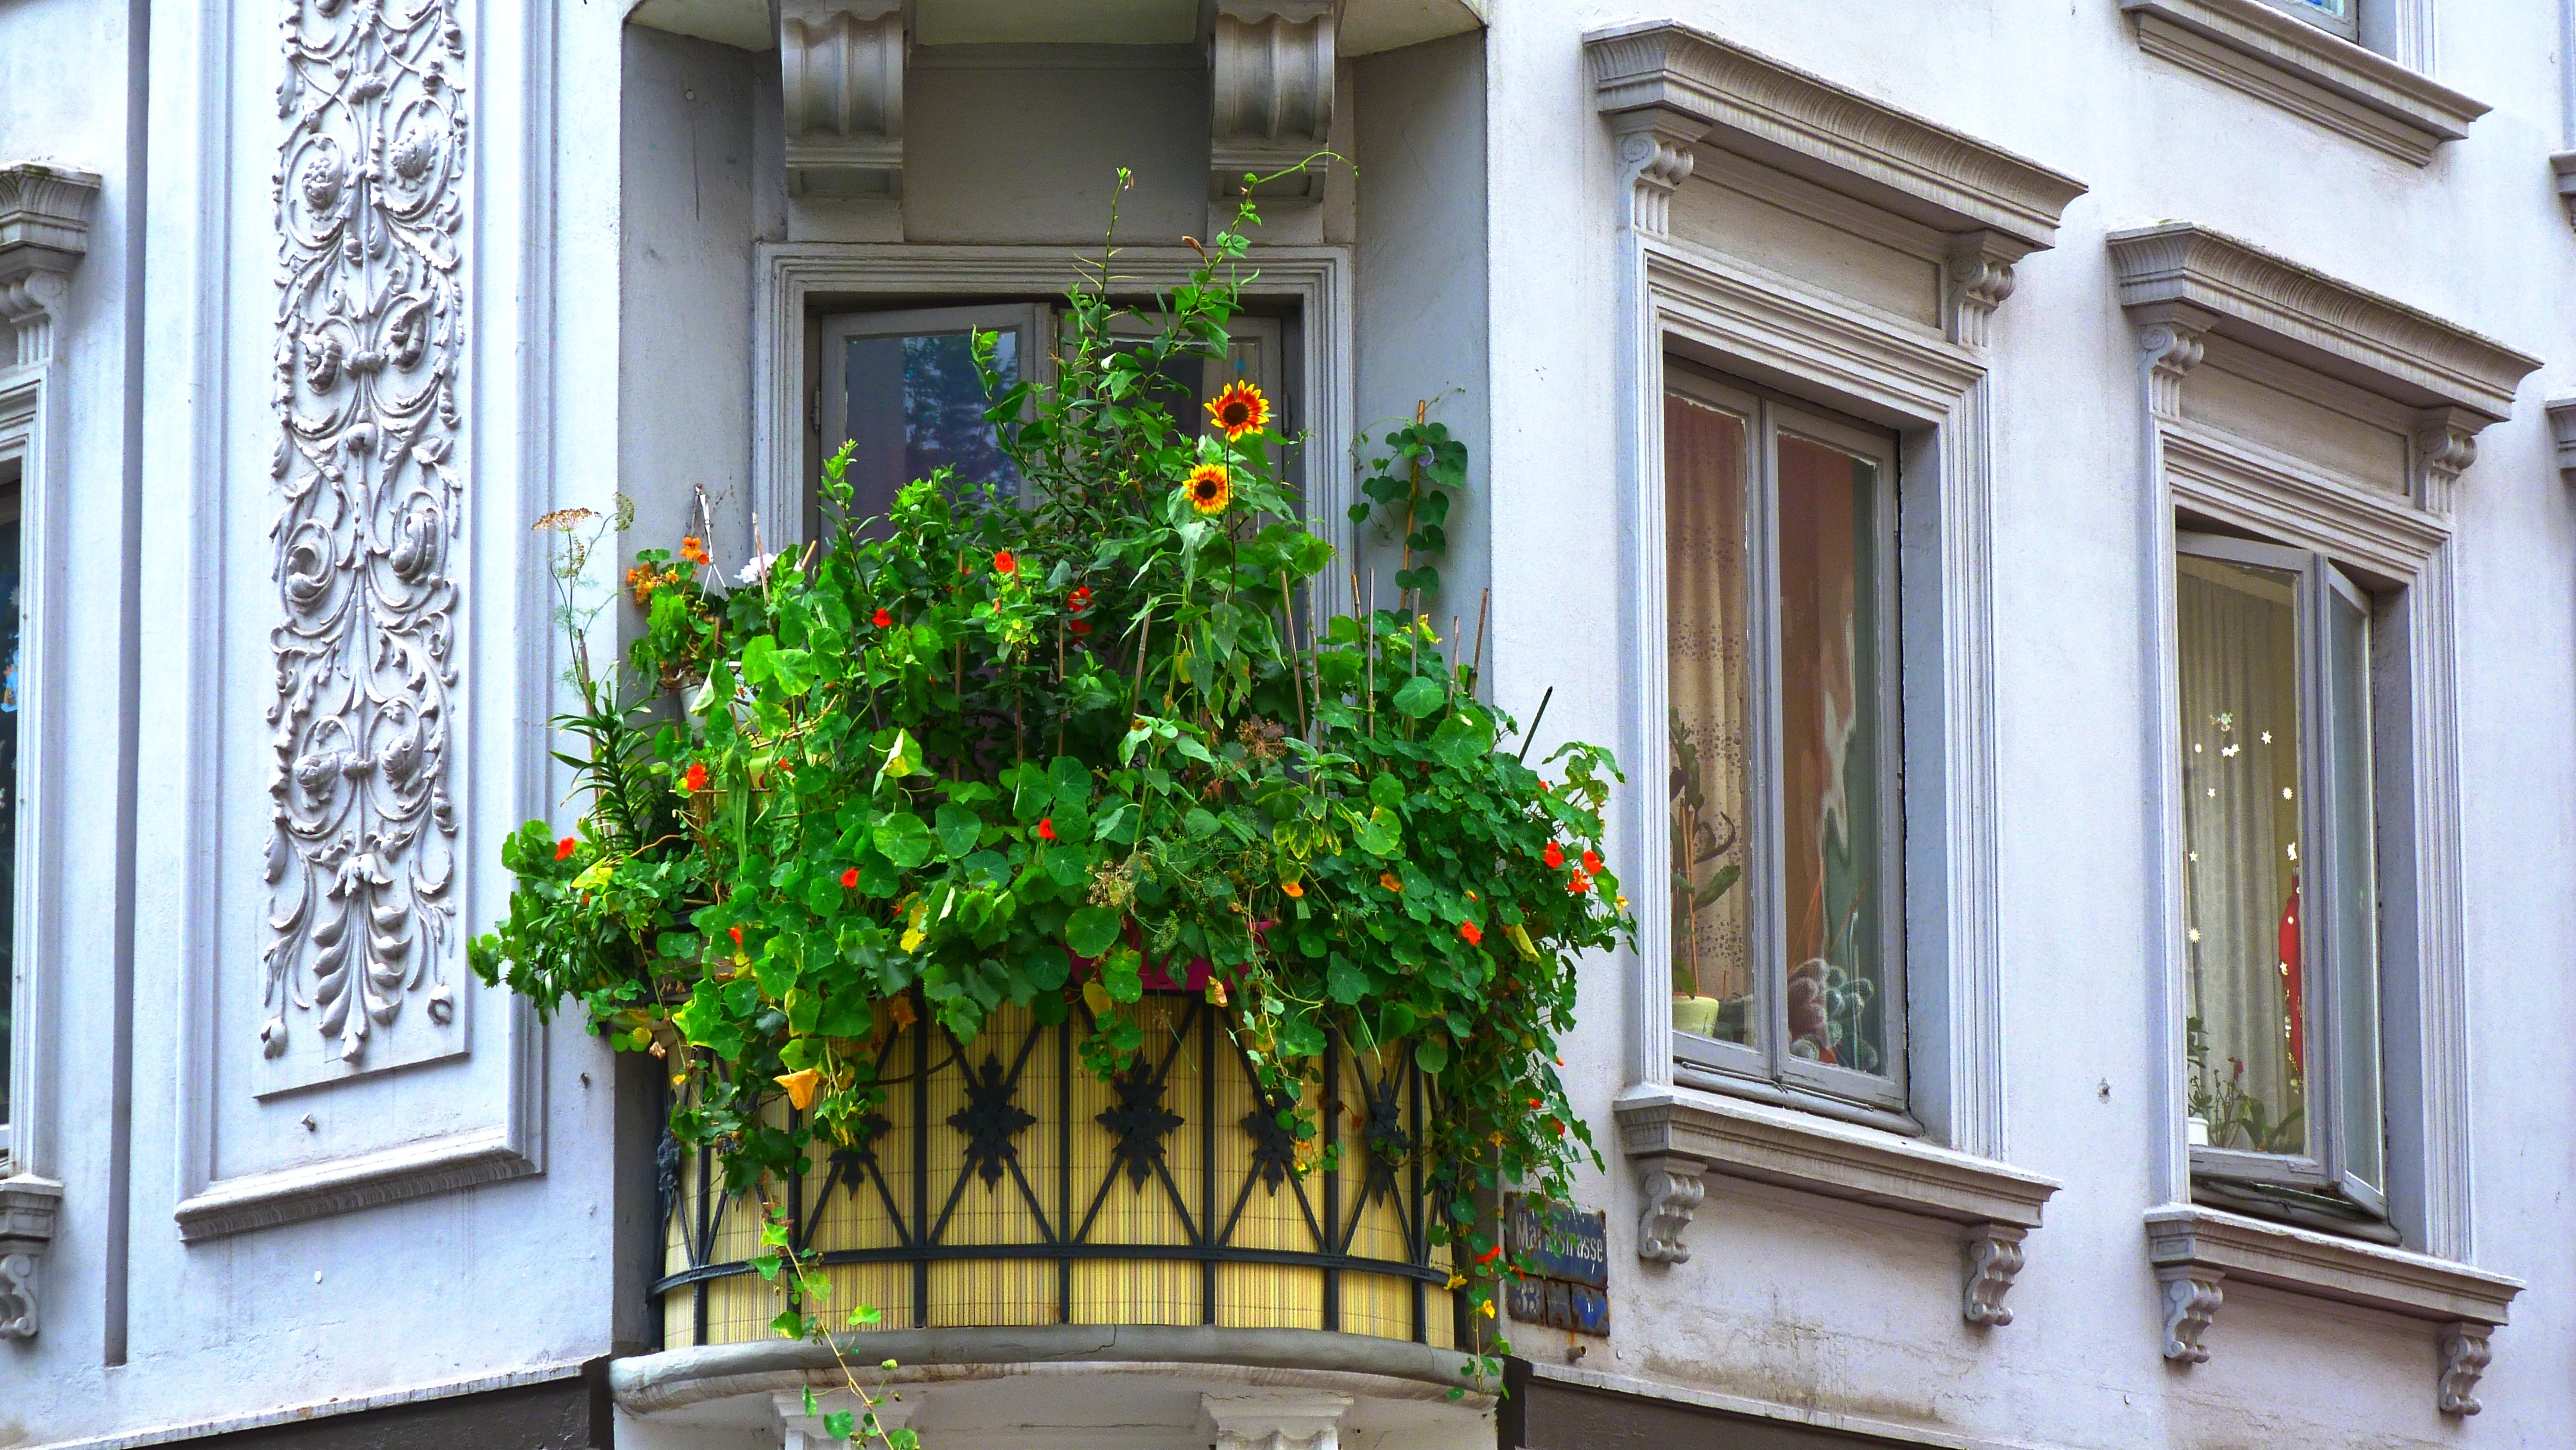
architecture, plant, mansion, house, window, building, home, porch, balcony, facade, property, apartment, interior design, courtyard, sun flower, estate, condominium, neighbourhood, residential area